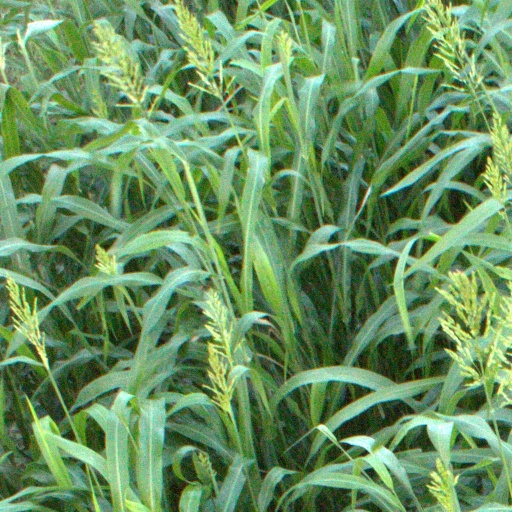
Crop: sorghum